Truman Doctrine

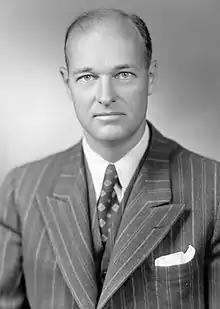
George F. Kennan proposed the doctrine of containment in 1946.

In 1946–47, the United States and the Soviet Union moved from being wartime allies to Cold War adversaries. The breakdown of Allied cooperation in Germany provided a backdrop of escalating tensions for the Truman Doctrine. To Truman, the growing unrest in Greece began to look like a pincer movement against the oil-rich areas of the Middle East and the warm-water ports of the Mediterranean. In February 1946, George F. Kennan, an American diplomat in Moscow, sent his famed "Long Telegram", which predicted the Soviets would only respond to force and that the best way to handle them would be through a long-term strategy of containment; that is, stopping their geographical expansion. After the British warned that they could no longer help Greece, and following Prime Minister Konstantinos Tsaldaris's visit to Washington, D.C. in December 1946 to ask for assistance, the U.S. State Department formulated a plan. Aid would be given to both Greece and Turkey, to help cool the long-standing rivalry between them.